Niederkorn

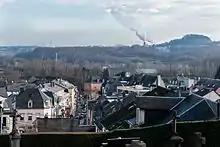
View over Niederkorn

Niederkorn is a town in the commune of Differdange, in south-western Luxembourg, on the Chiers river, from which it takes its name. As of 2024, the town has a population of 7,663.